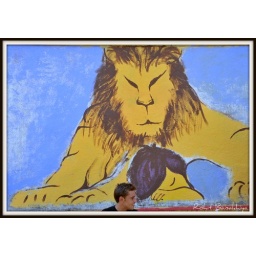
kid sleeping fearless under the tiger